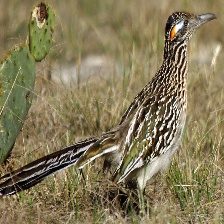
Species: ROADRUNNER
Scientific name: GEOCOCCYX